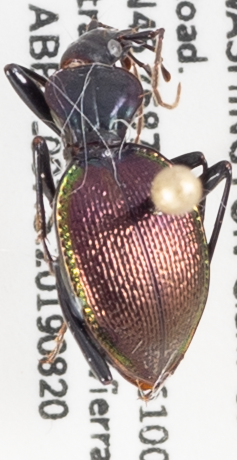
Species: Scaphinotus marginatus
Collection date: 2019-08-20 04:00:00
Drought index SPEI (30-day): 0.188
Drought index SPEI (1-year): -2.09
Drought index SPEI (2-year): -2.09